Wrexham

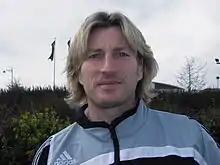
Robbie Savage, 2008

A bus terminal, the largest in north Wales, has been built in Wrexham, which formerly housed a staffed information booth. The bus station serves local, regional and long-distance bus services. It is served by various bus companies, including Arriva Buses Wales and Stagecoach. Long-distance coaches are available to Edinburgh via Manchester, Bradford and Leeds and to London via Telford and Birmingham. The Wrexham Shuttle provides a link between Wrexham and the nearby industrial estate. The townlink bus connects the main bus station with Eagles Meadow shopping centre and Border retail park to the east and Wrexham General and Central stations with Plas Coch, Wrexham Central and Island Green shopping centres to the south and west of the city. Wrexham is served by the National Express coach network, which picks up from the Wrexham bus station. Wrexham use the distinctive yellow American Bluebird school buses.